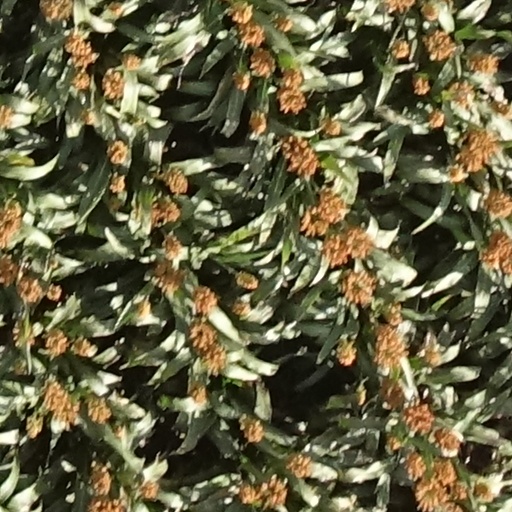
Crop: sorghum